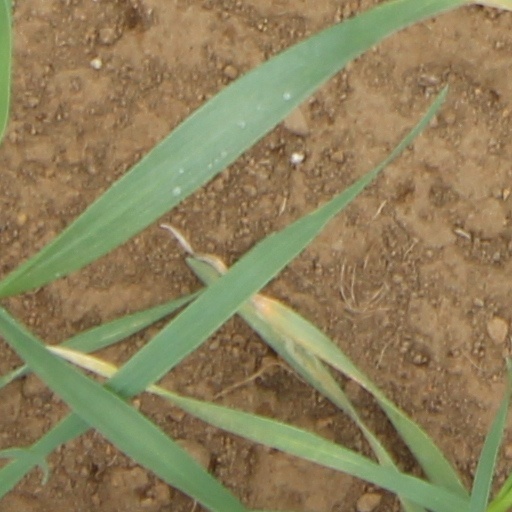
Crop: wheat